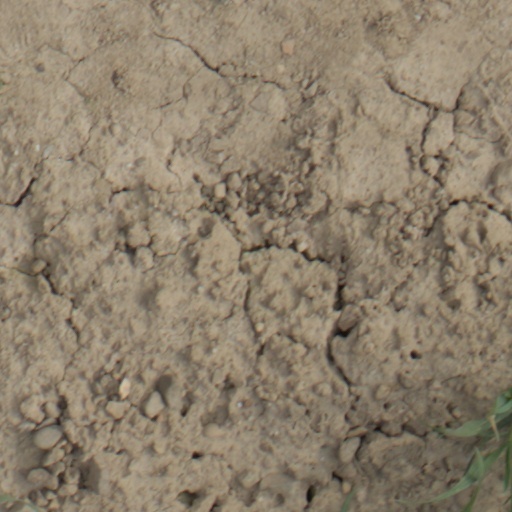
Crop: wheat